Toyota Celica

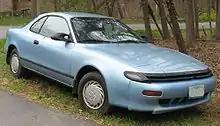
Pre-facelift Toyota Celica 1.6 ST notchback coupé (AT180, US)

Trims available were the ST coupe or the GT and GT-S that came as a coupe or Liftback; with the GT trim available as a soft-top convertible starting in the 1987 model year. The GT-Four was available as a model year 1988, 2 years after the release in Japan. All trims came standard with a tachometer, oil pressure, voltmeter (replaced with a boost meter in the ST165) gauges and a rear window defogger for the interior.